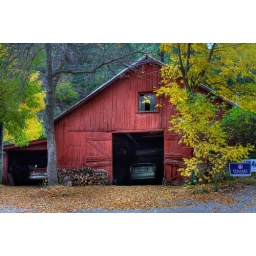
A barn for our times. Four mile canyon below Gold Hill Colorado. HDR